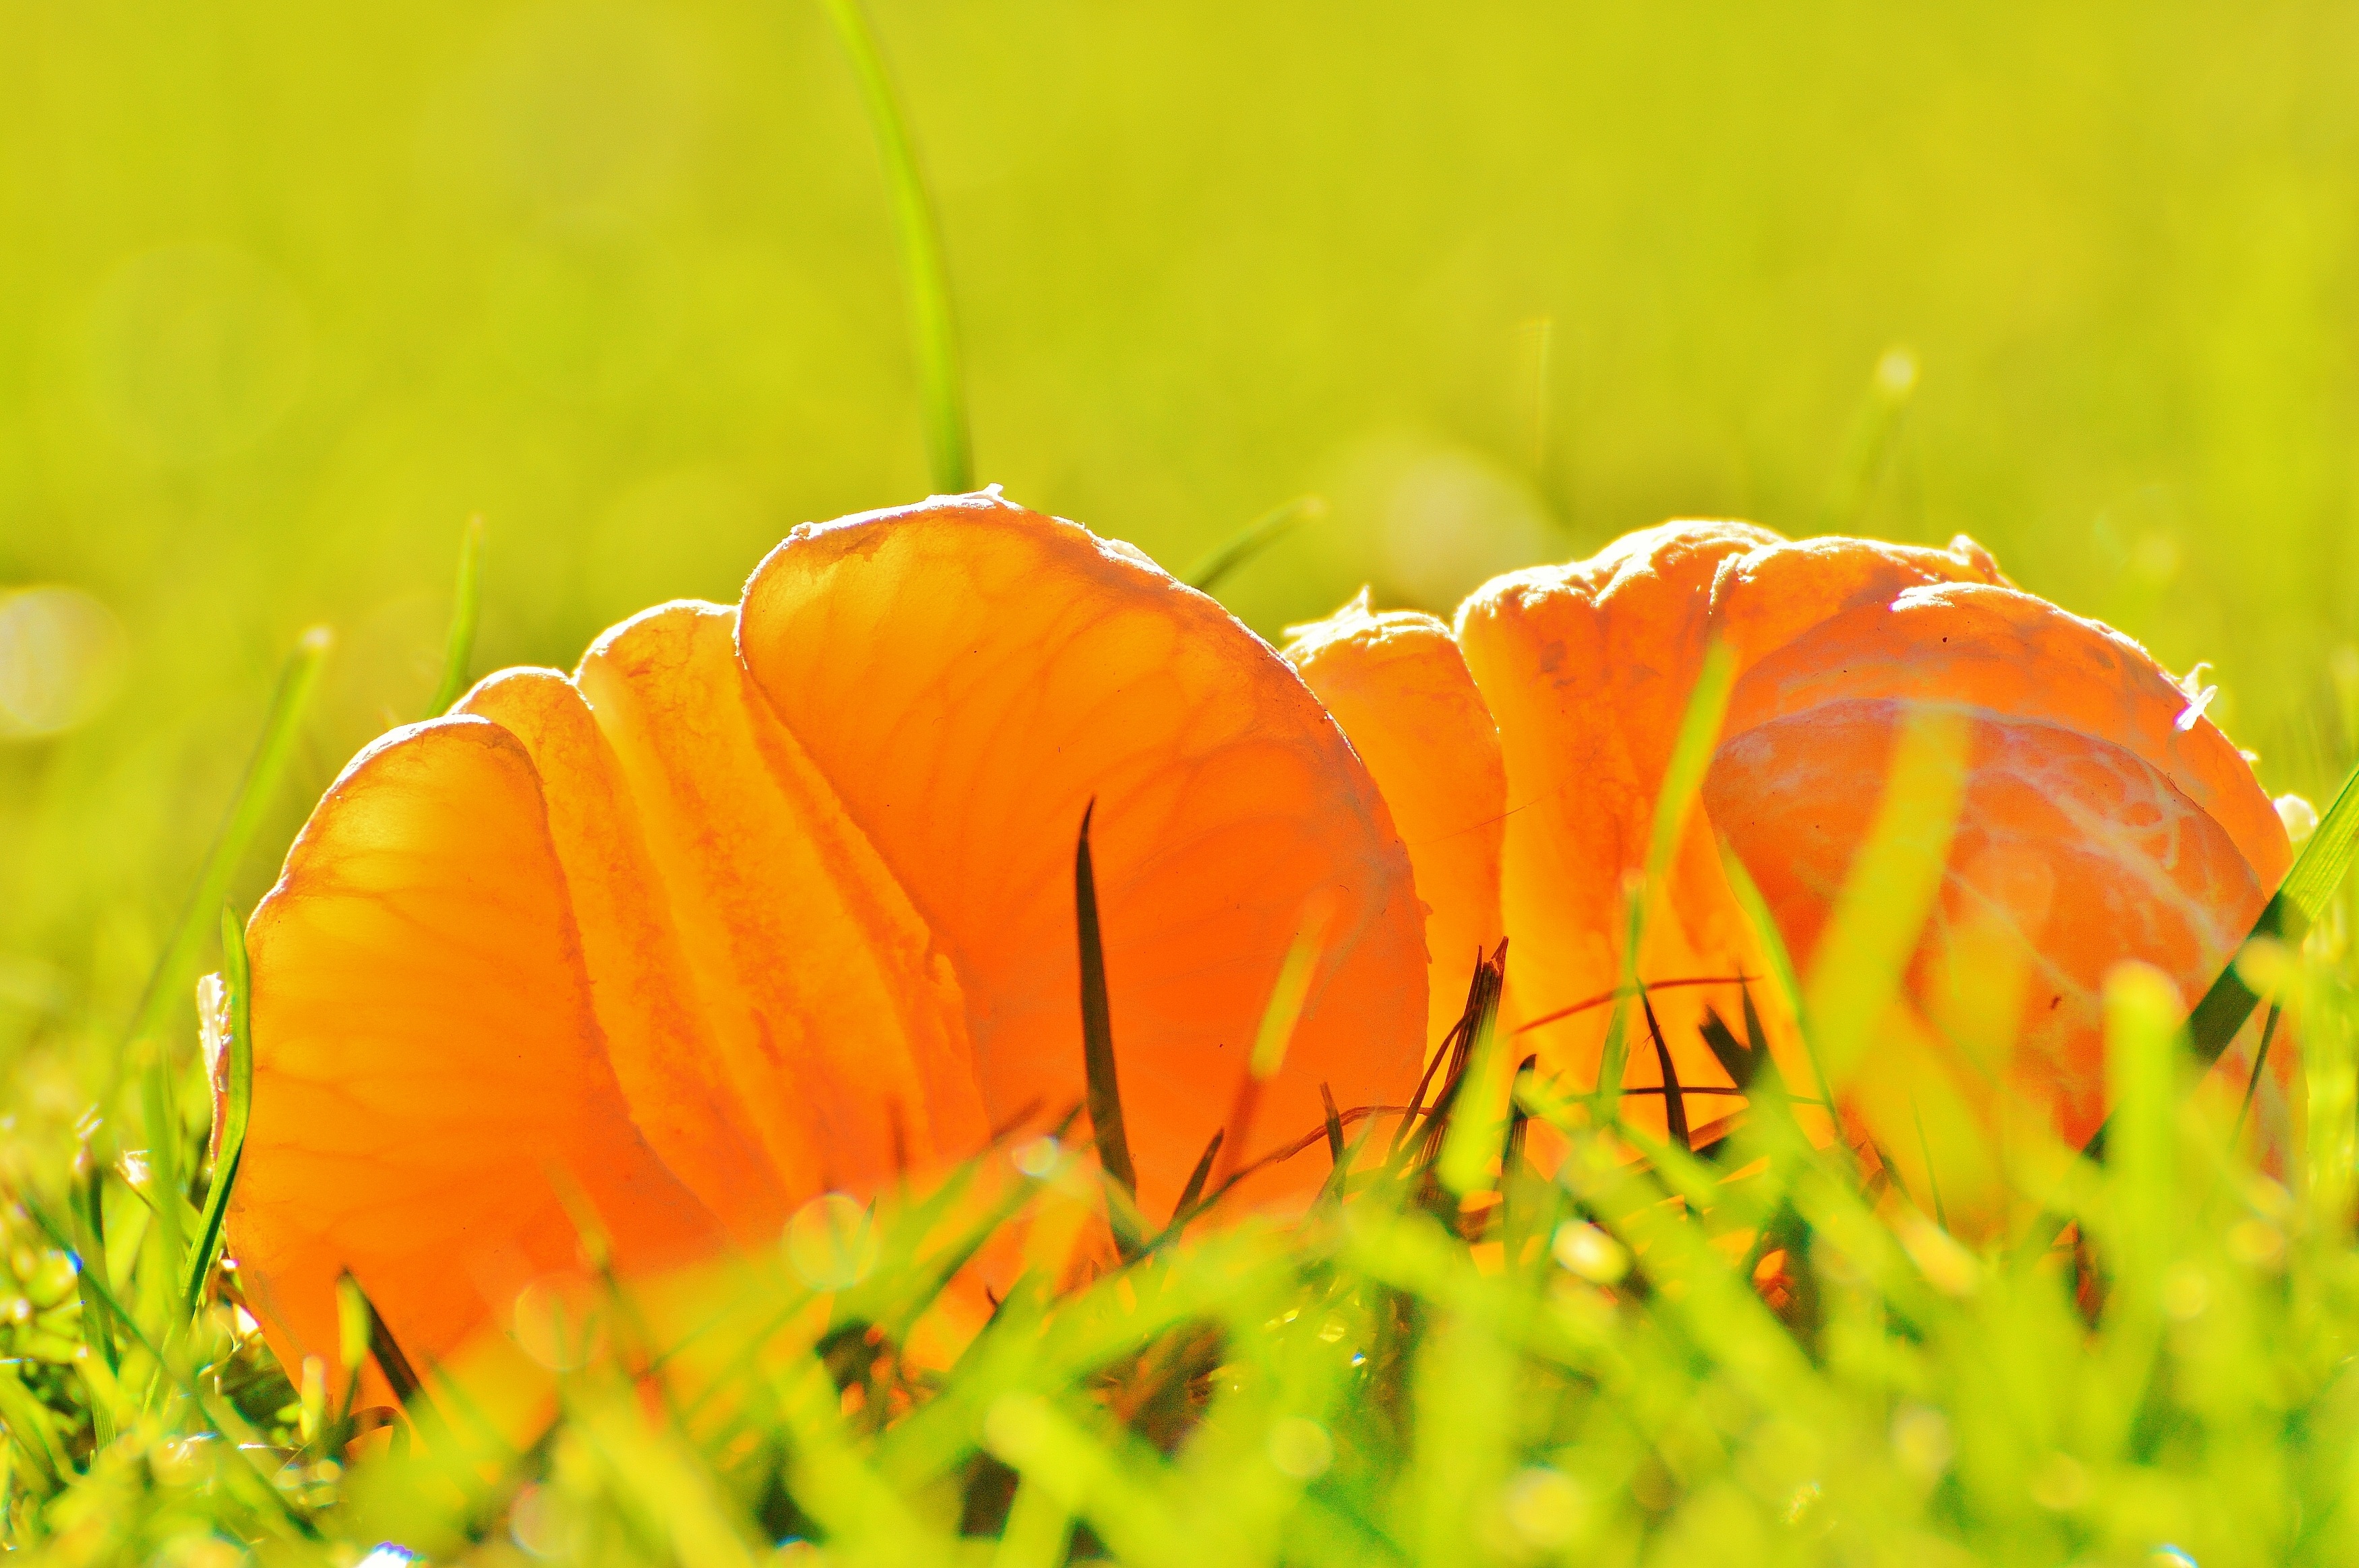
nature, grass, plant, photography, meadow, fruit, sweet, sunlight, leaf, flower, petal, orange, food, green, autumn, botany, yellow, juicy, healthy, eat, flora, delicious, wildflower, close up, fruits, poppy, vitamins, frisch, macro photography, flowering plant, tangerines, fruity, citrus fruit, plant stem, land plant